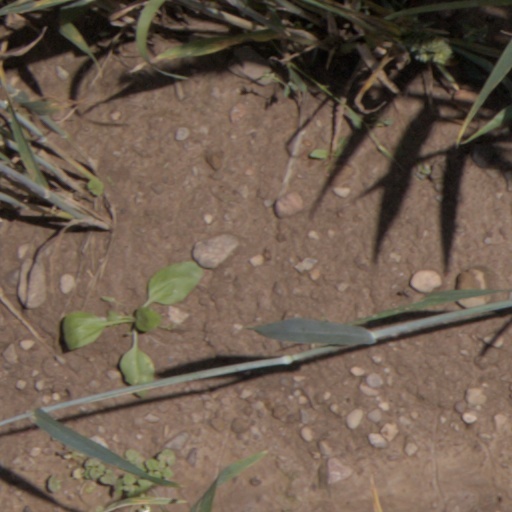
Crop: wheat